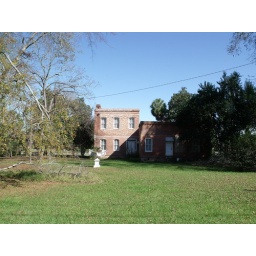
Captain Day was a steam boat Captain on the Ocmulgee River.This is his house in Lumber City,Ga.Back yard